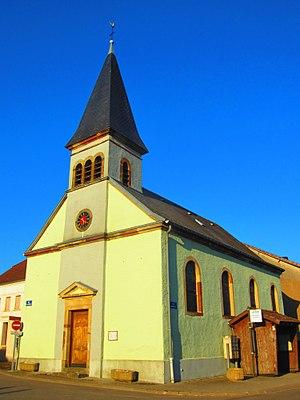
Église Saint-Rémi de Ritzing
Manderen-Ritzing est une commune nouvelle française située dans le département de la Moselle, en région Grand Est. Elle résulte de la fusion — au 1ᵉʳ janvier 2019 — des communes de Manderen et Ritzing.
Ritzing est une ancienne commune française située dans le département de la Moselle, en région Grand Est. Depuis le 1ᵉʳ janvier 2019, c'est une commune déléguée au sein de la commune nouvelle de Manderen-Ritzing.